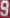
Number: 9